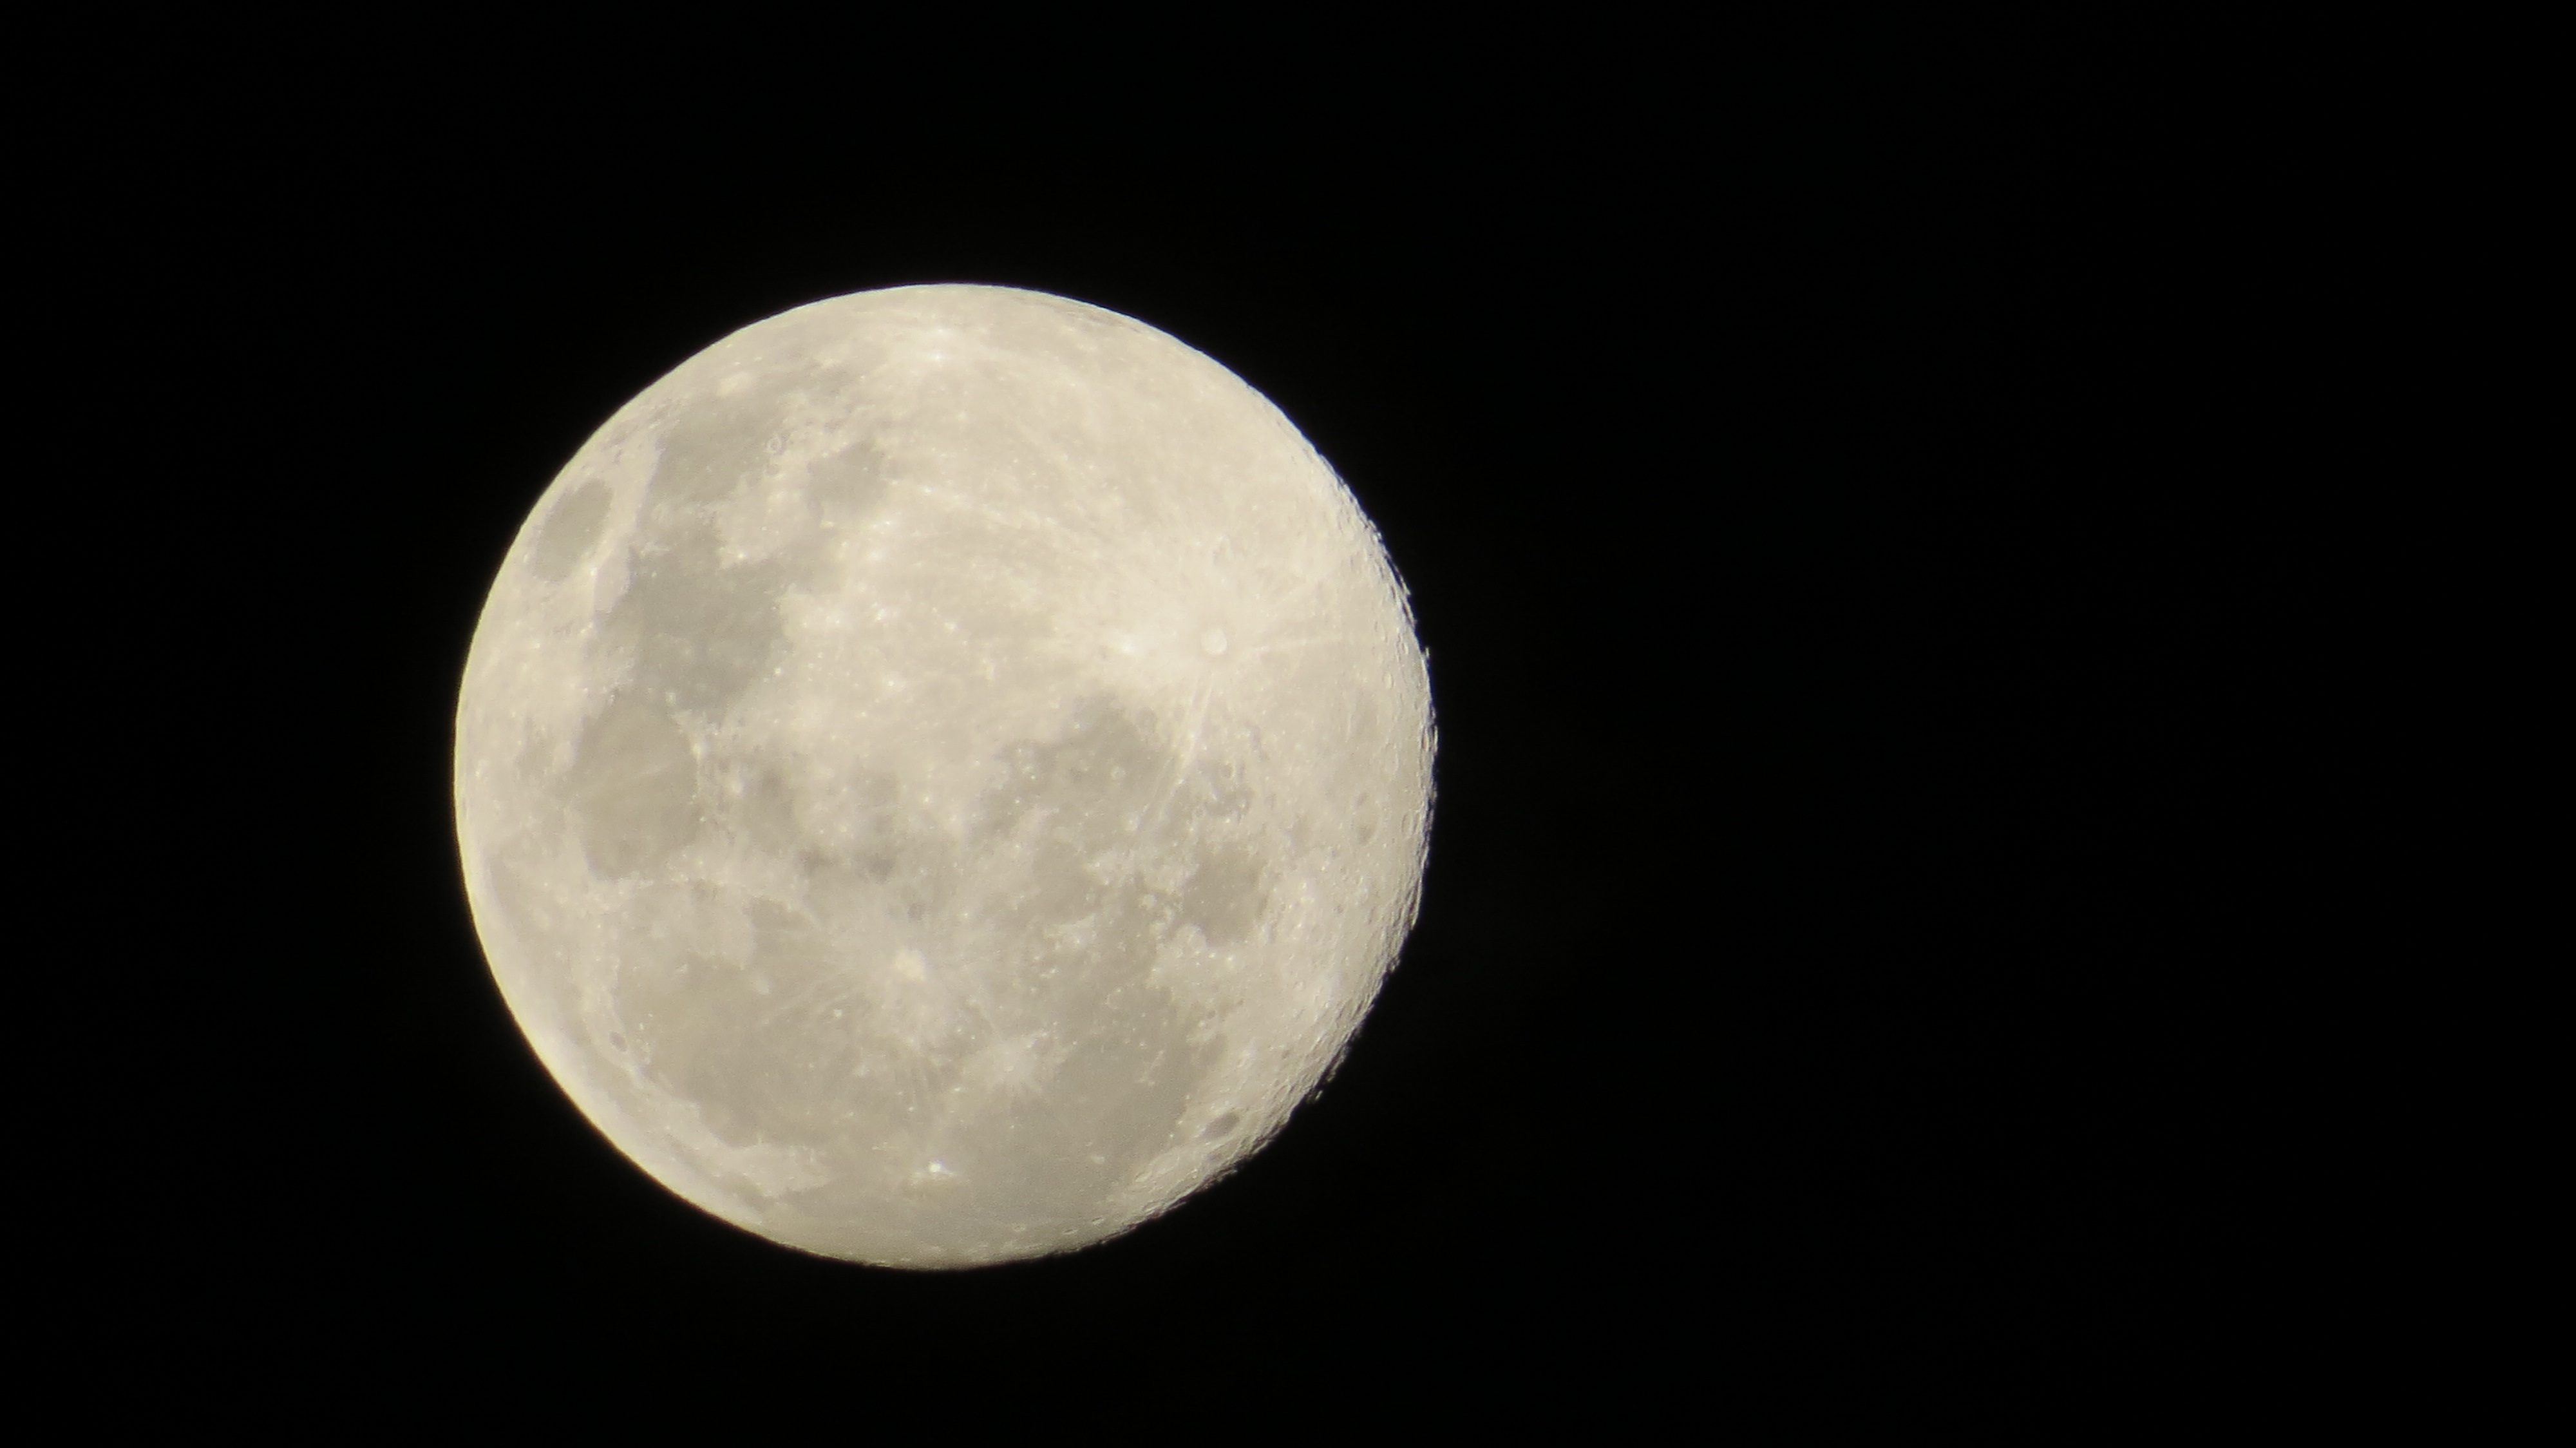
atmosphere, moon, full moon, circle, astronomical object